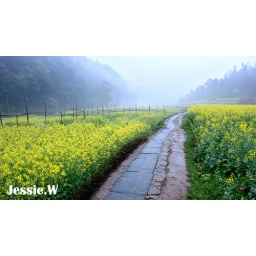
09.03.21,XIaoqi,Wuyuan,Jiangxi,China.The morning of Xiaoqi in the rape flower field .